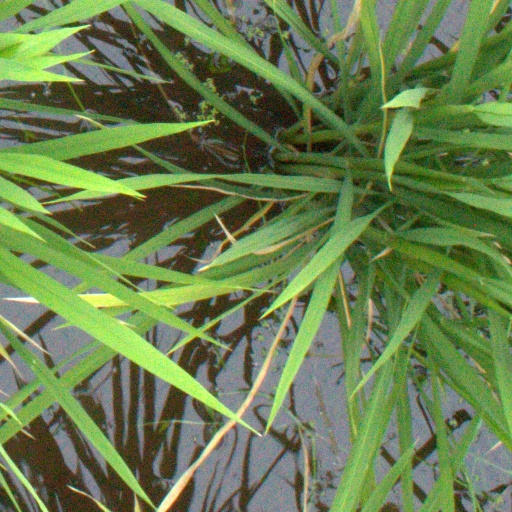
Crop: rice